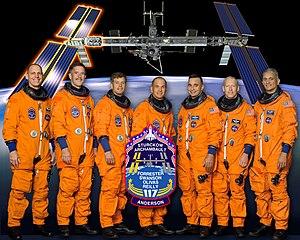
STS-117 est une mission de la navette spatiale américaine, dont le lancement a eu lieu le 8 juin 2007. Elle est confiée à l'orbiteur Atlantis, dont c'est le 28ᵉ vol. L'objectif principal est l'installation de nouveaux panneaux solaires sur la Station spatiale internationale.